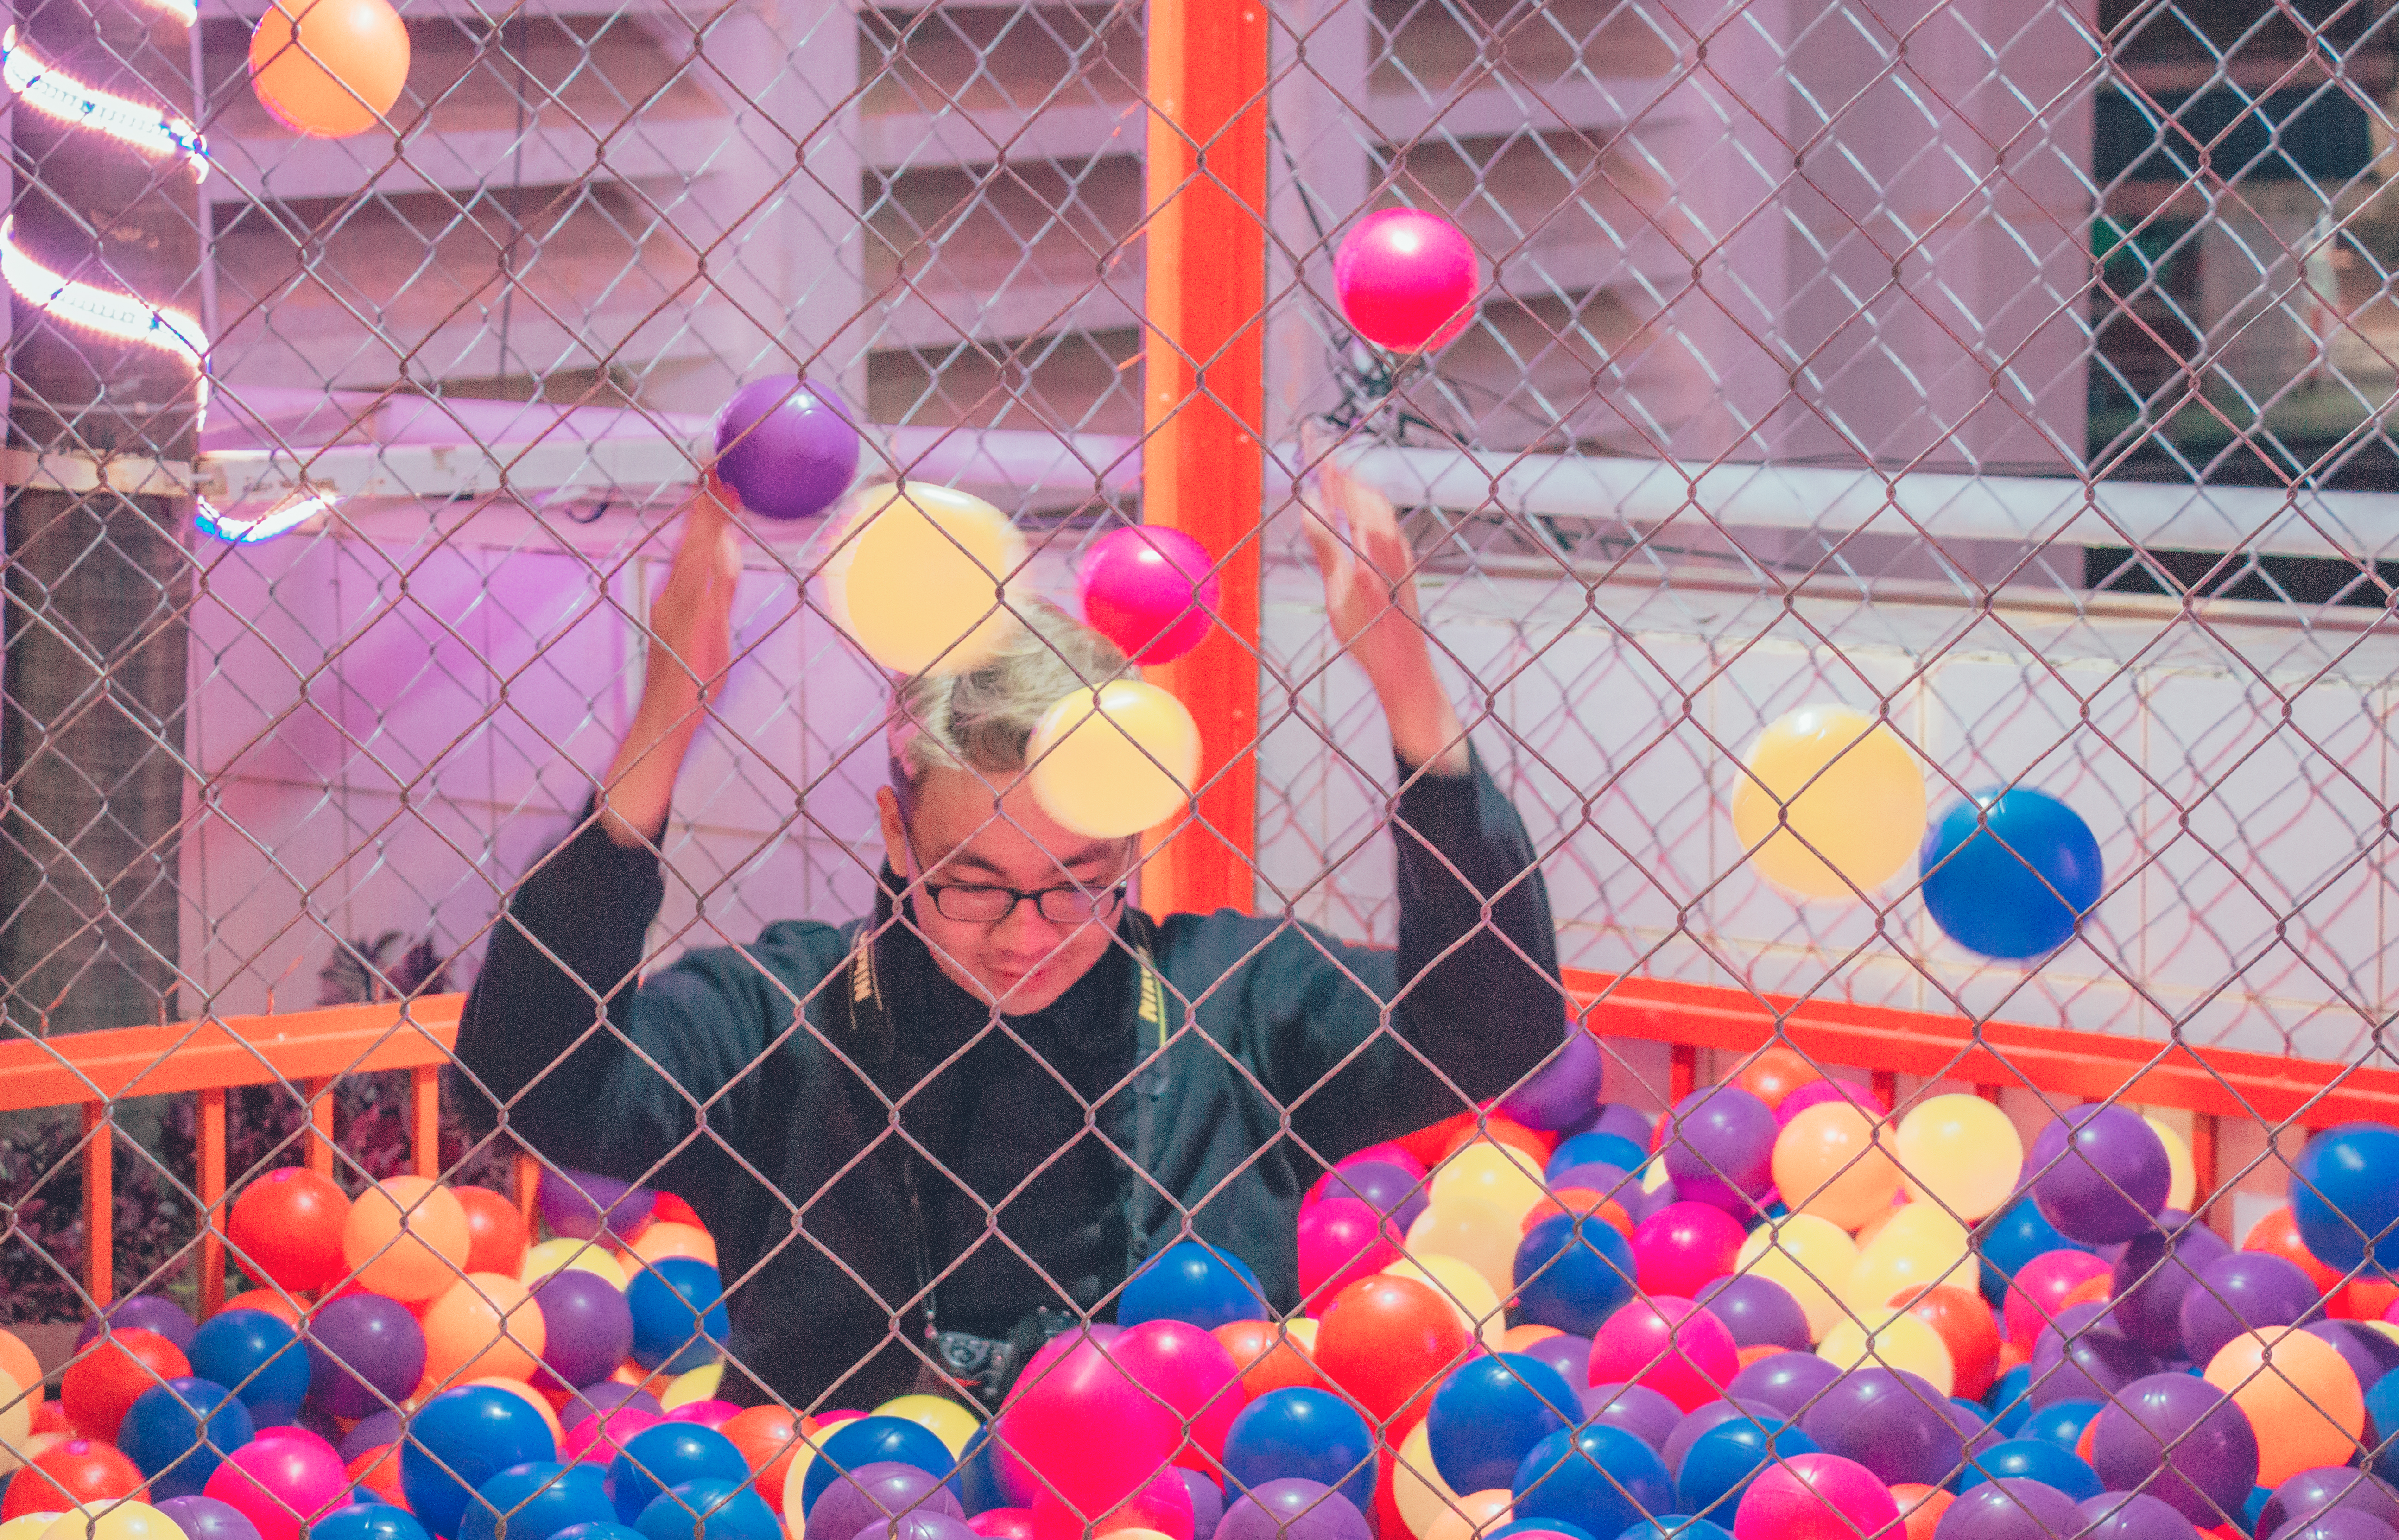
love, cute, portrait, travel, happy, lovely, men, ball pit, blue, play, fun, balloon, leisure, toy, recreation, playground, party supply